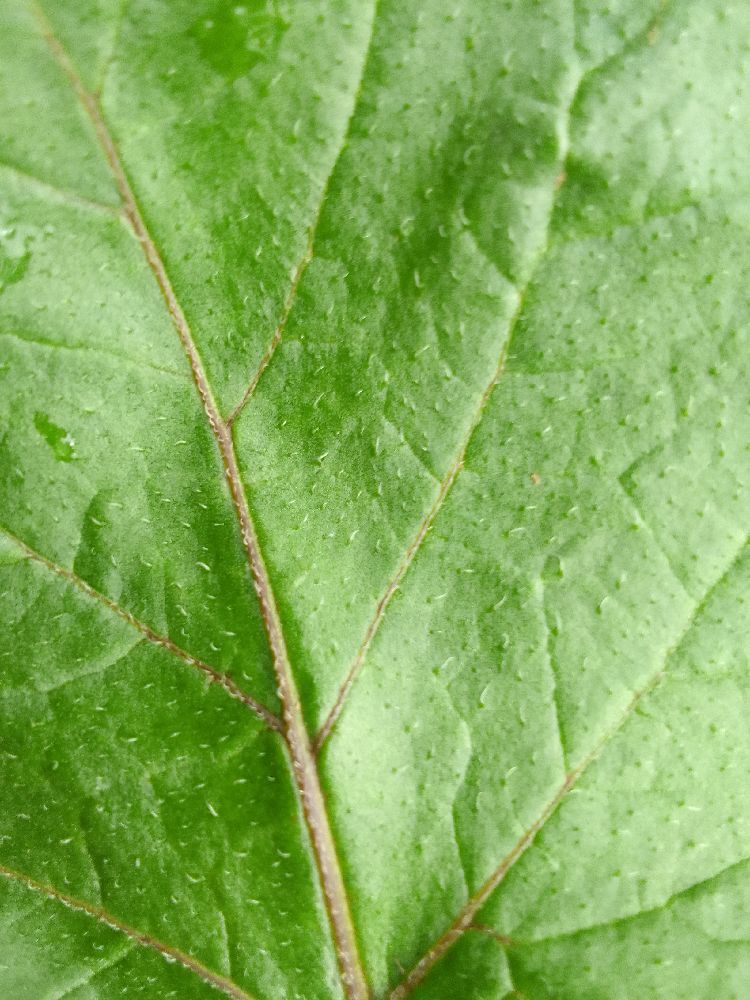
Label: Healthy